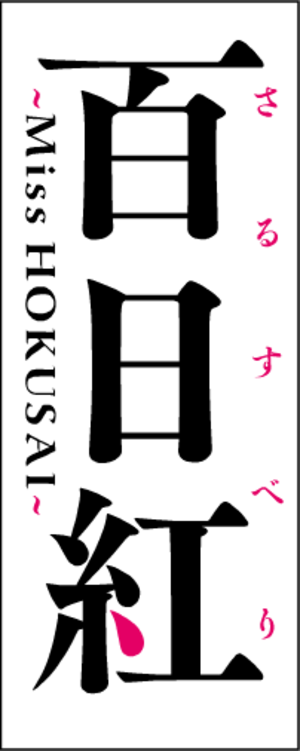
Logo du film d'animation Miss Hokusai.
Miss Hokusai est un film d'animation japonais réalisé par Keiichi Hara et sorti au Japon le 9 mai 2015.